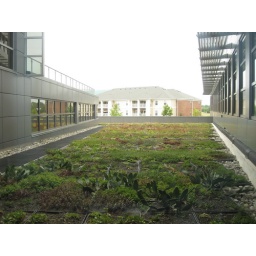
Plants enjoying their new home on a green roof in Shady Grove.